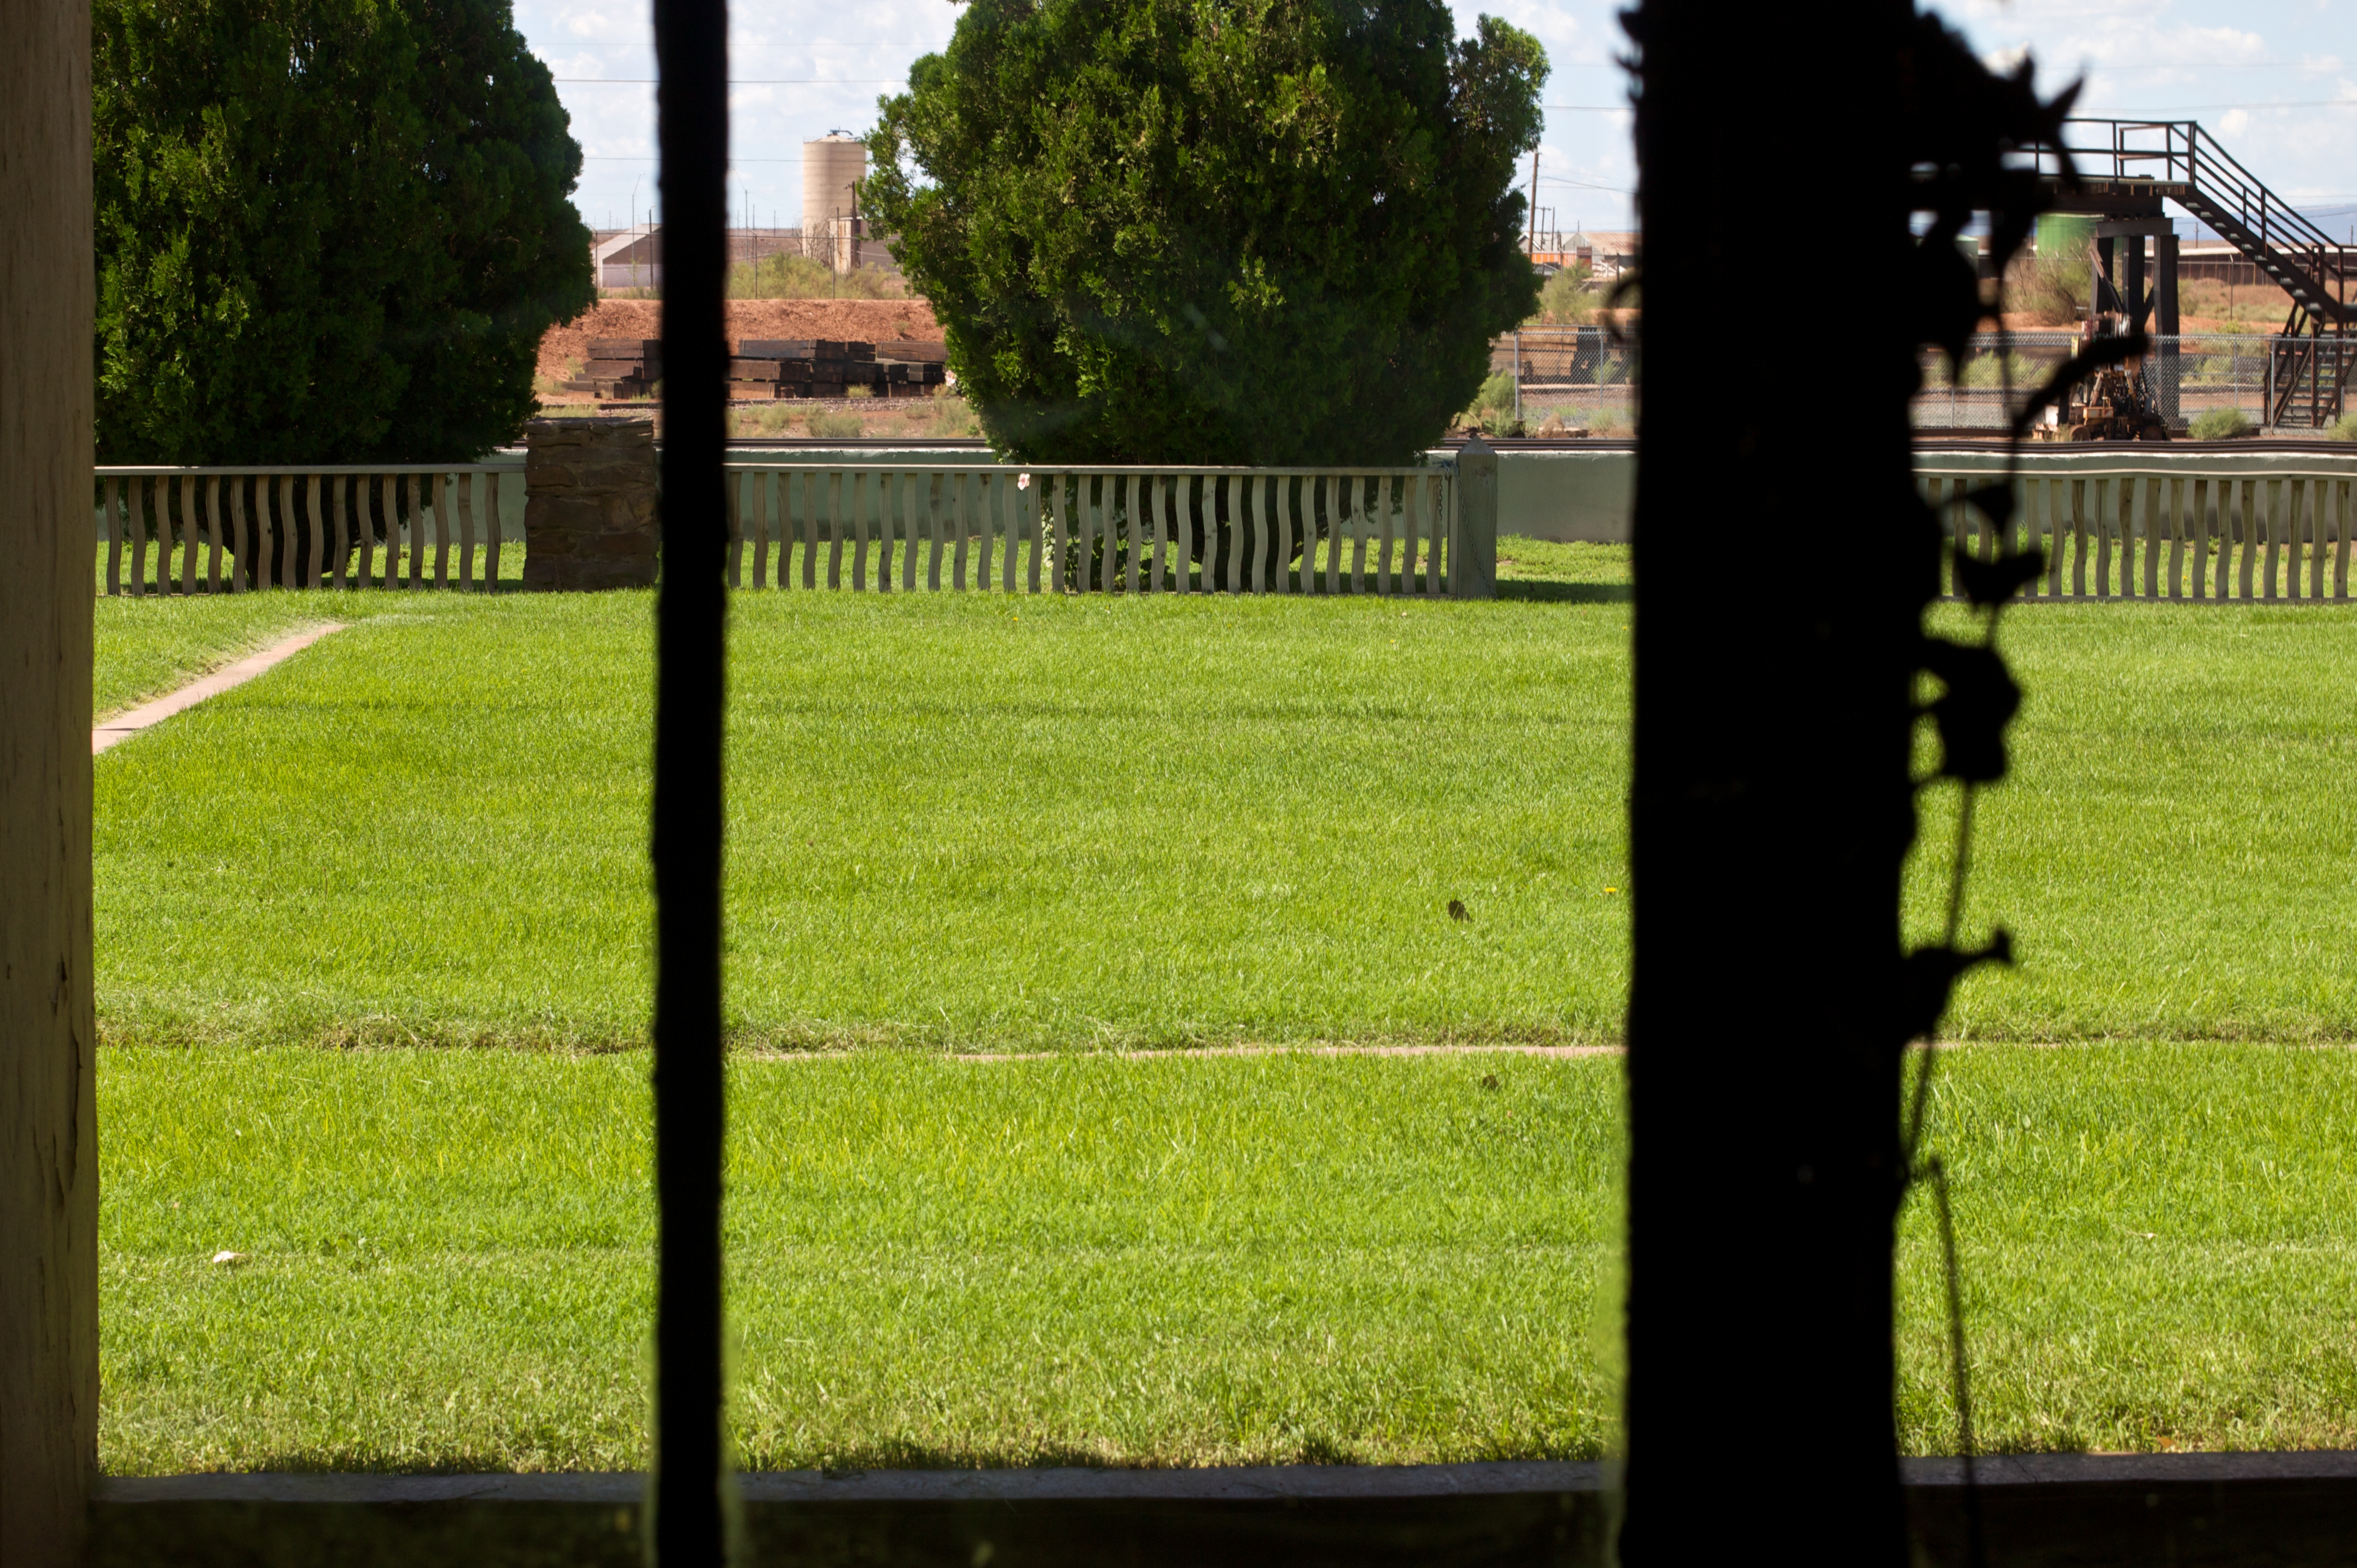
grass, fence, lawn, green, memorial, winslow, laposada